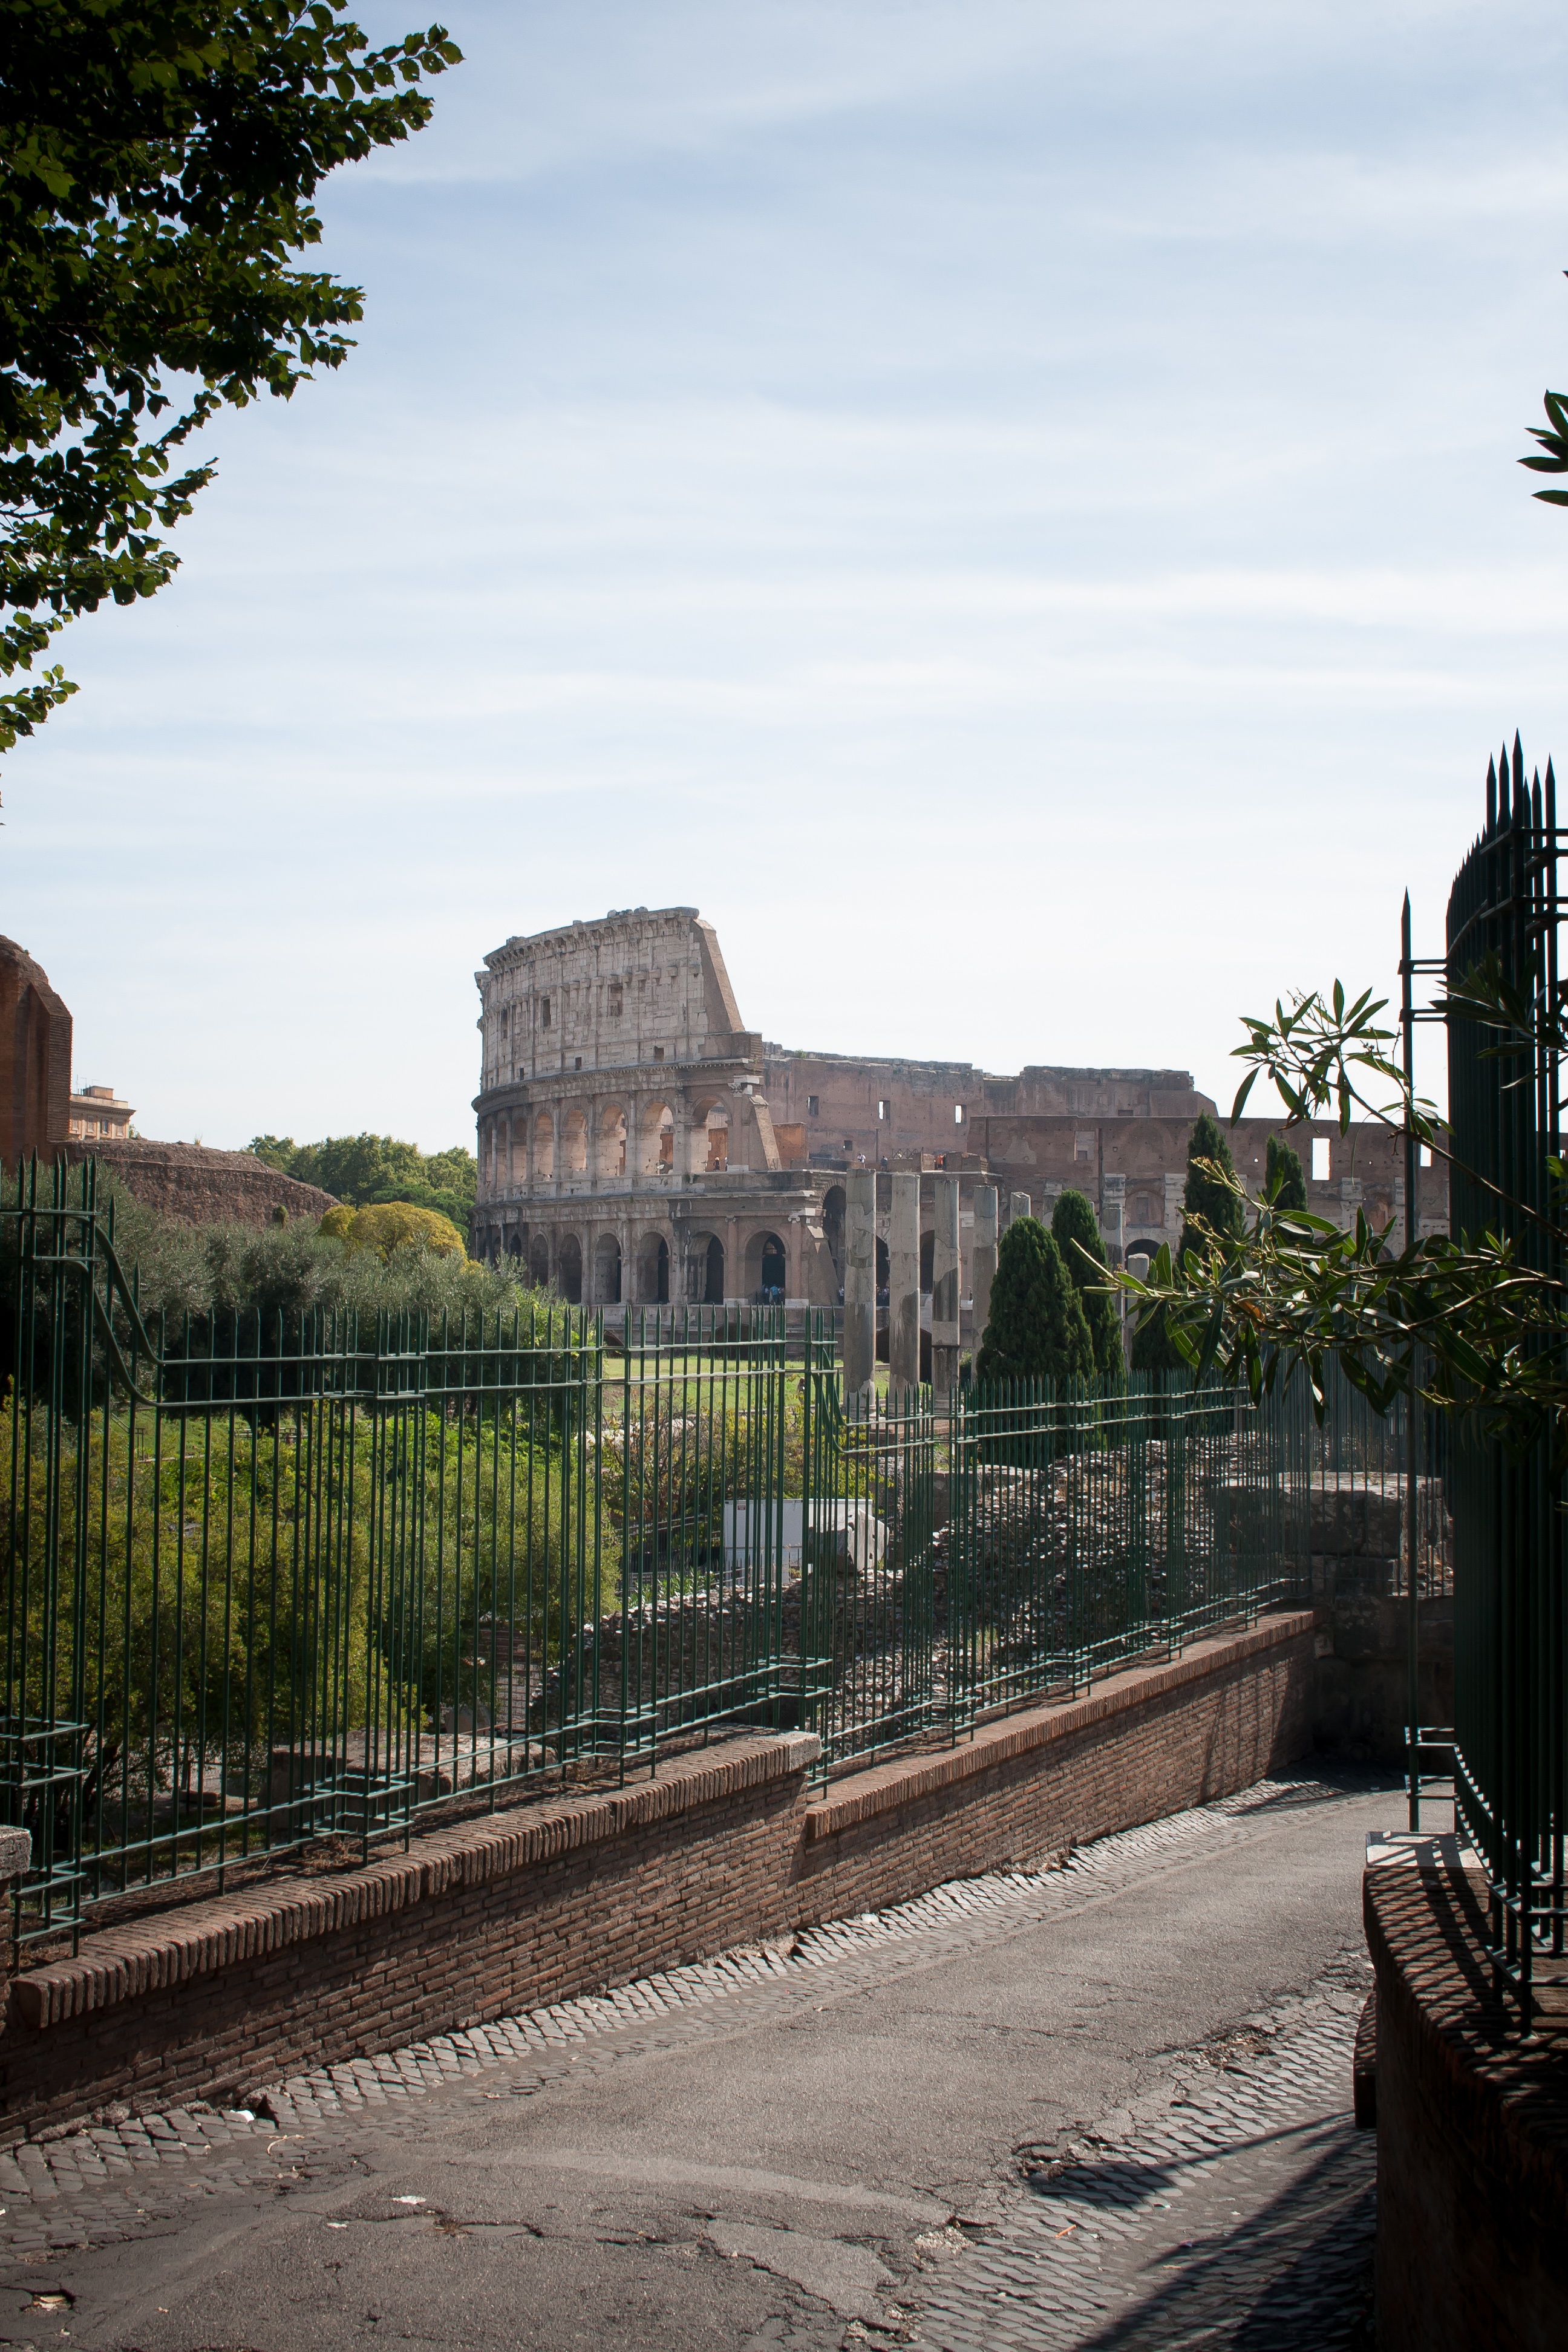
tree, bridge, river, monument, cityscape, travel, transport, italy, waterway, colosseum, rome, urban area, ancient history, historical monuments